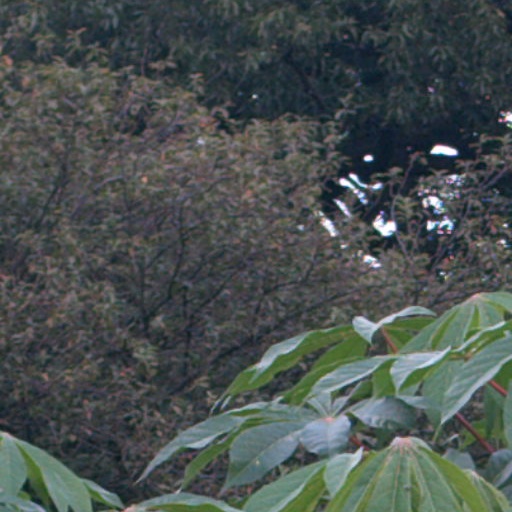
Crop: cassava